Battle of North Walsham

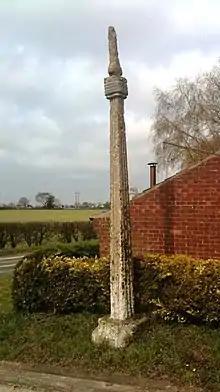
One of three medieval crosses near the site of the battle.

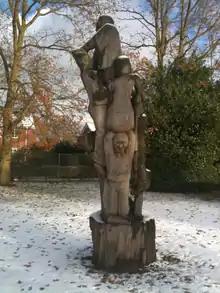
A modern sculpture in North Walsham, commemorating the Peasants' Revolt

The site of the battle is one of only five battlefields in Norfolk that are recognised by Norfolk County Council. The battle was commemorated by three medieval stone crosses: one is on private land; another (now a stump) was relocated by North Walsham Urban District Council in 1932 and can be found near the roadside by the town's water towers; the third cross (illustrated) was moved and used as a parish boundary marker. It is situated on Heath Road, off Norwich Road.